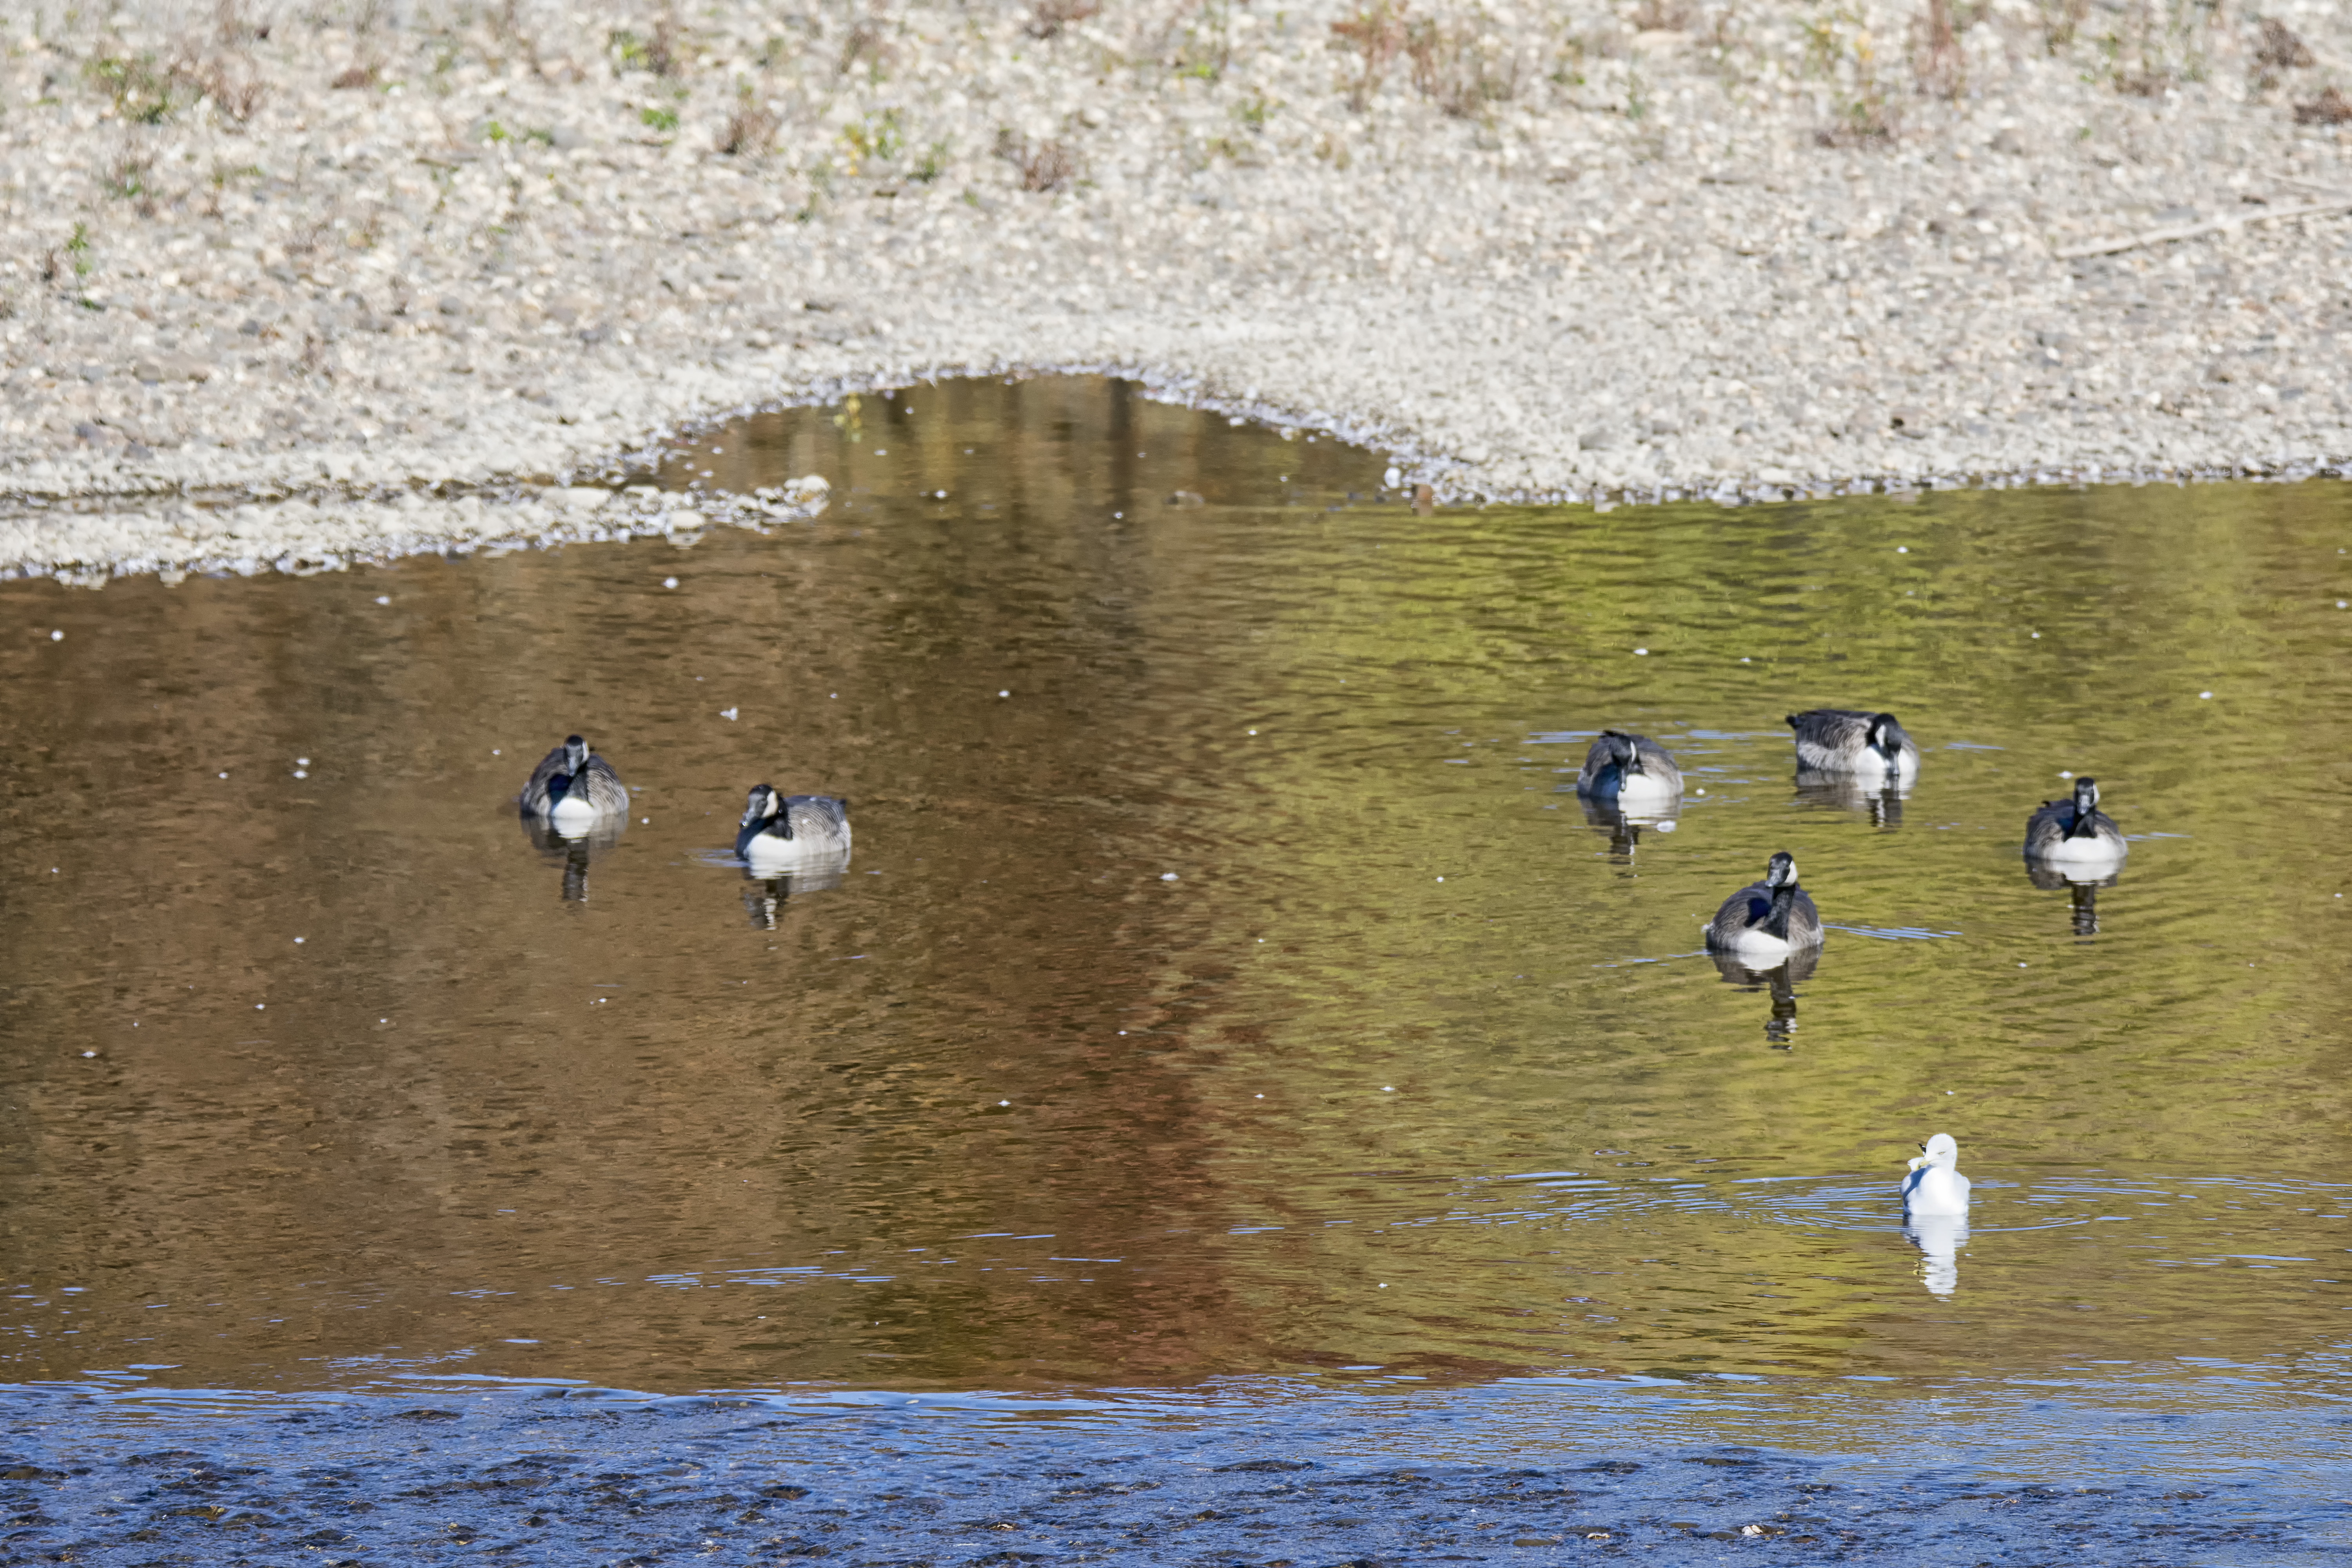
water, nature, bird, wildlife, reflection, fauna, duck, canada, goose, vertebrate, quebec, waterfowl, water bird, mallard, du, sherbrooke, oiseau, bernache, ducks geese and swans